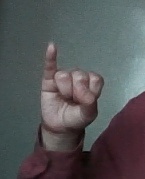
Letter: meem